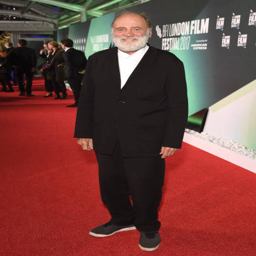
actor attends the premiere during festival .